2nd Podhale Rifles Regiment

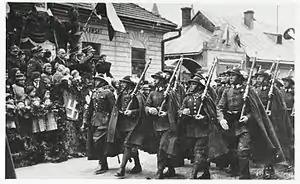
Regimental holiday – parade on Tadeusz Kościuszko Street, 1936

Soldiers of the regiment awarded the Silver Cross of the Military Order Virtuti Militari for the 1918–1920 war: